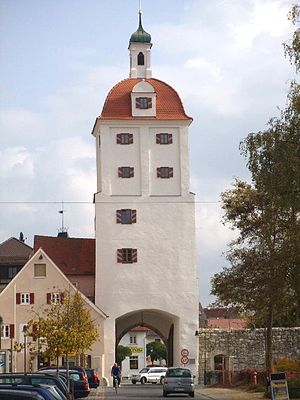
Gundelfingen an der Donau
Unteres Tor
Gundelfingen an der Donau er en by i Regierungsbezirks Schwaben i den tyske delstat Bayern, med godt 7.800 indbyggere. Den er administrationsby i Verwaltungsgemeinschaft Gundelfingen an der Donau.